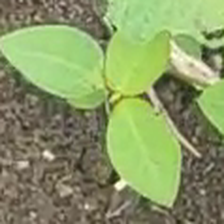
Weed species: Moti_dudhi(Euphorbia_geneculata_L)